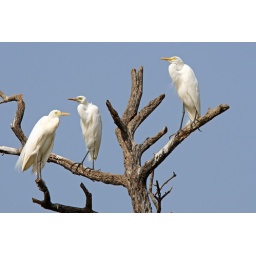
On a tree by a tributary of the Gambia river